2017 Pan American Women's Club Handball Championship

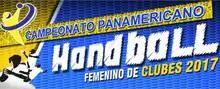

The 2017 Pan American Women's Club Handball Championship will be the second edition of the tournament organised by the Pan-American Team Handball Federation, and will be held in Asuncion, Paraguay 23–28 October.